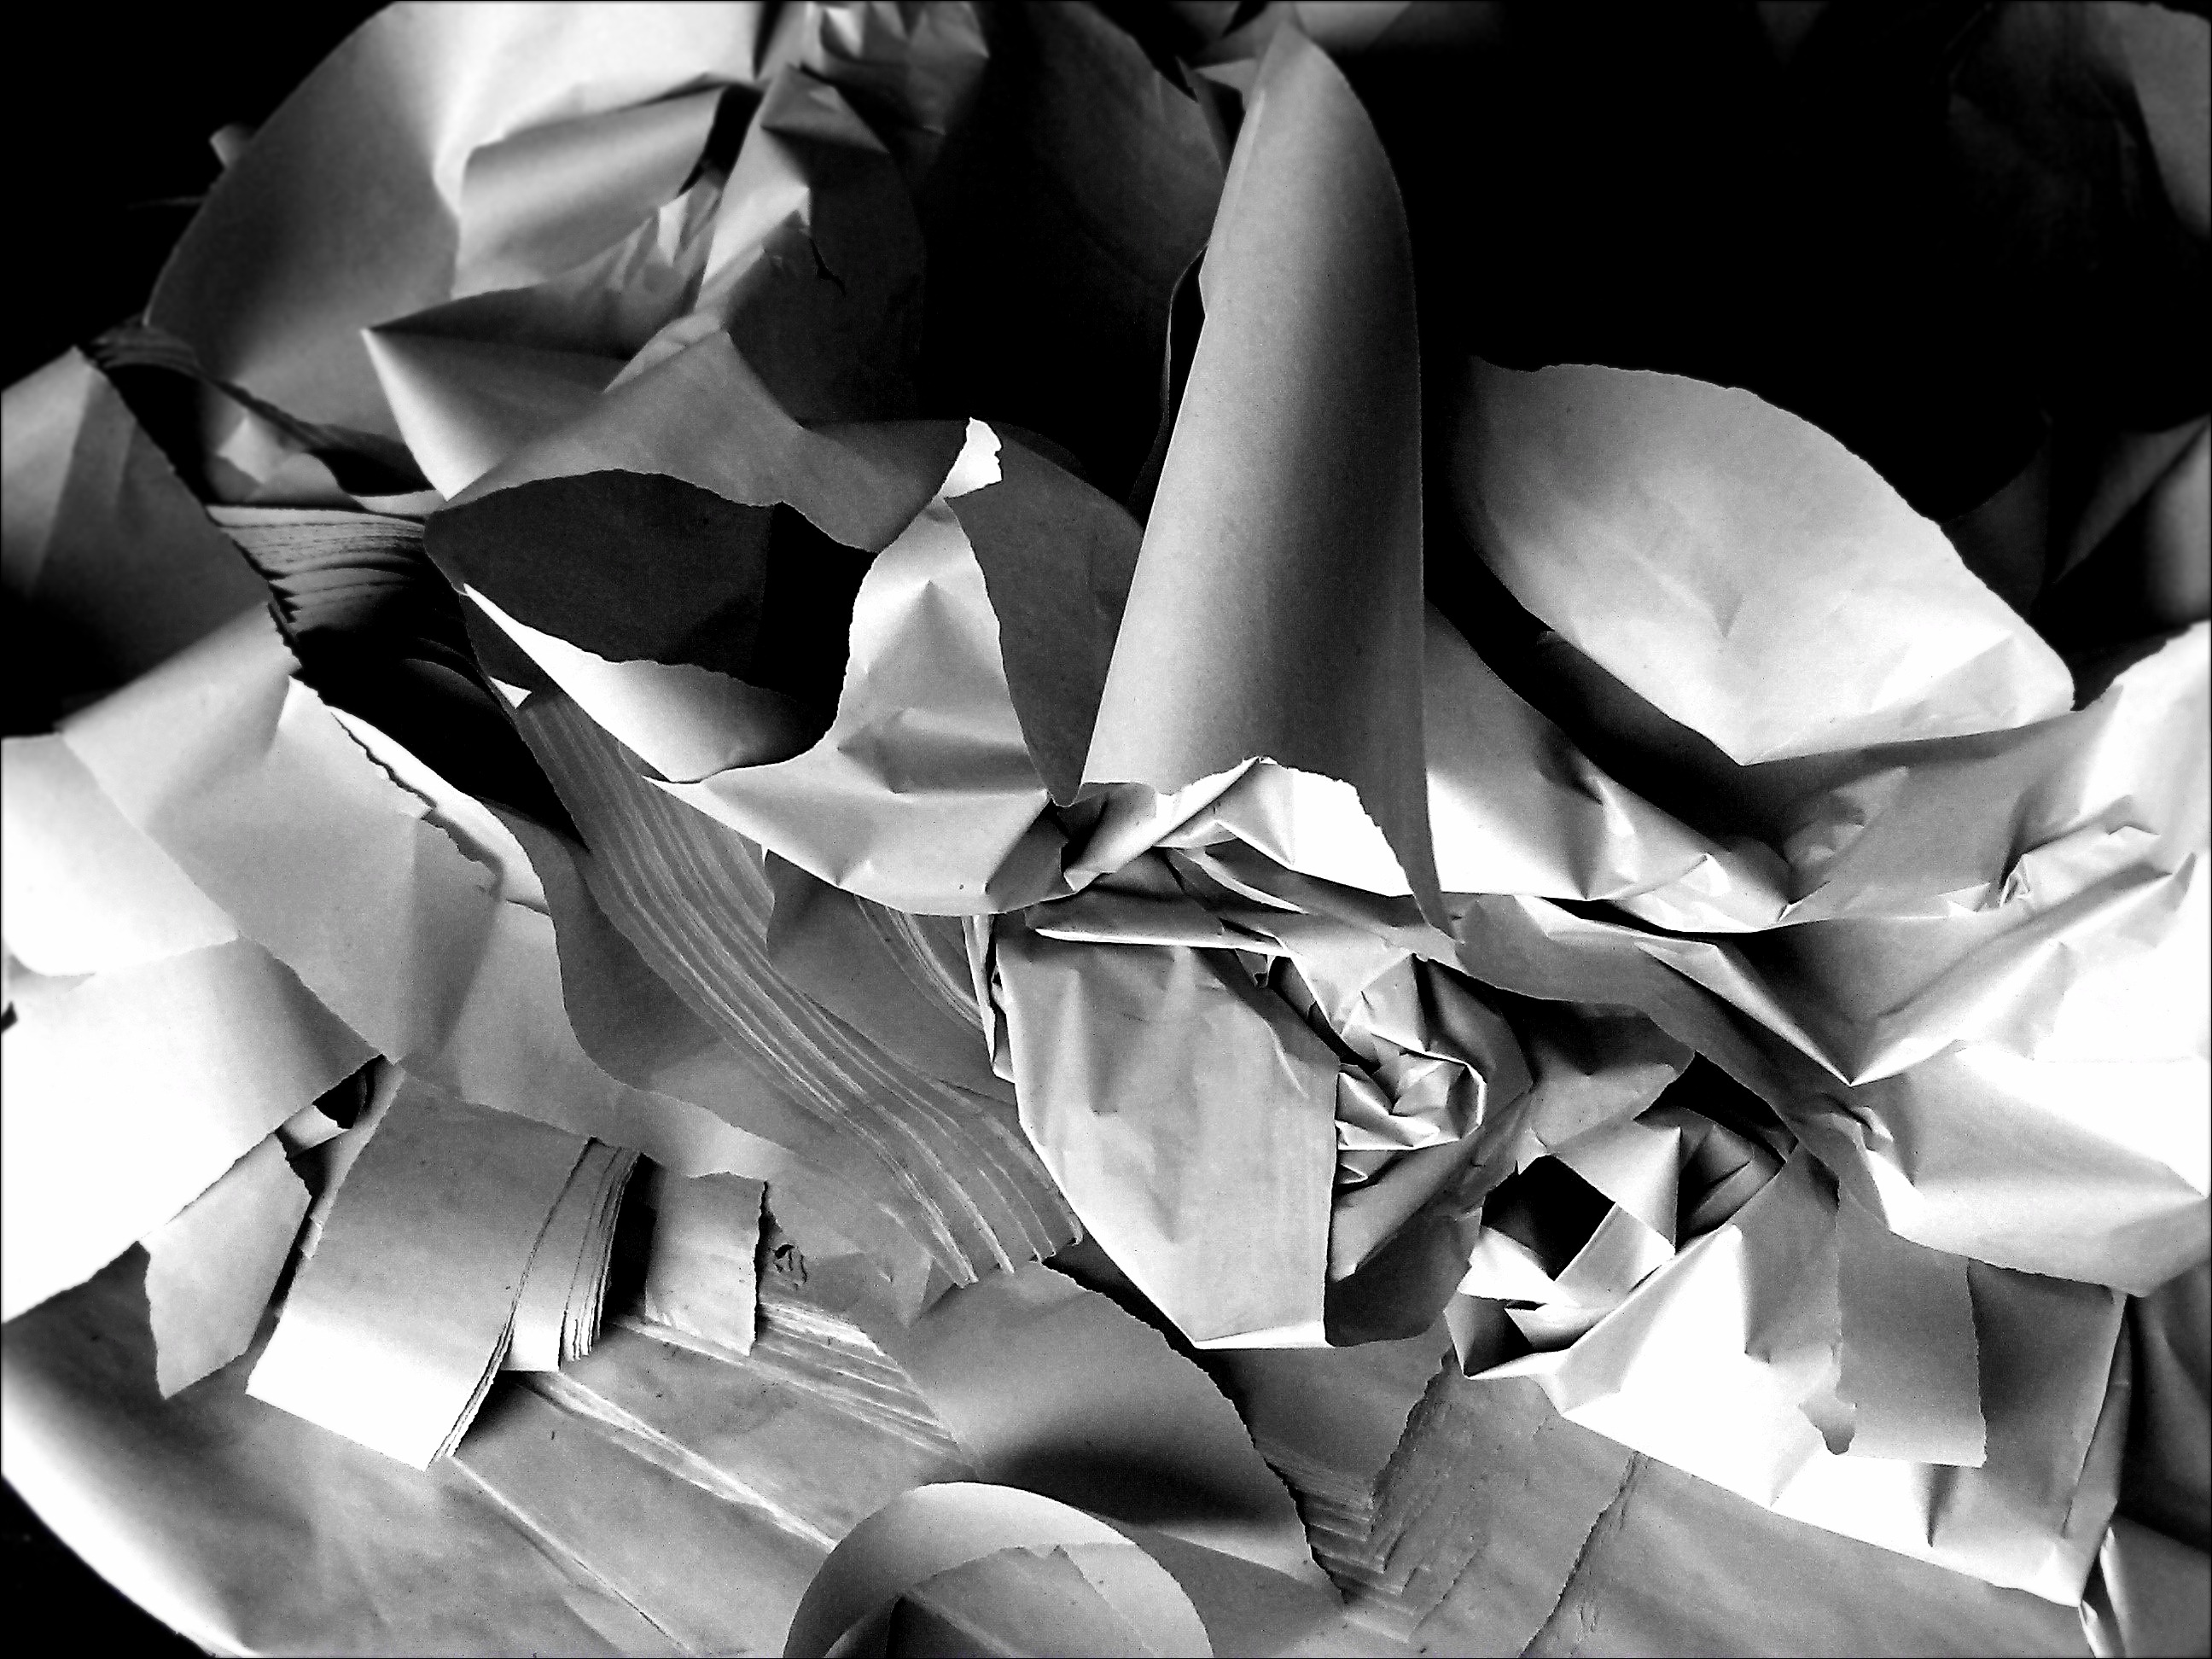
hand, black and white, white, photography, flower, petal, spring, color, black, monochrome, paper, cut, close up, torn, rubbish, waste, photograph, beauty, trash, ripped, document, shape, recycling, photo shoot, shredded, shredding, monochrome photography, shredder